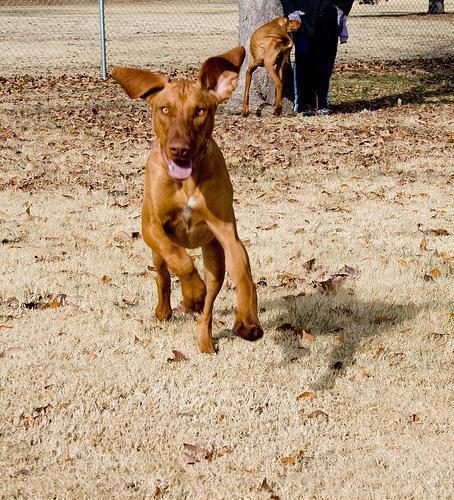
vizsla